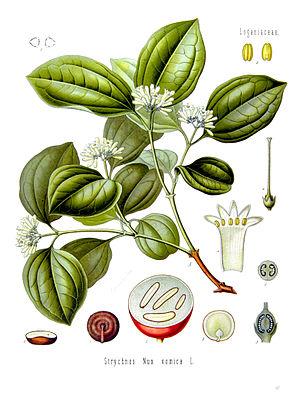
Le vomiquier est une espèce d'arbres à feuillage persistant, originaire de l'Asie du Sud-Est, de la famille des Loganiacées. De son fruit est extraite la strychnine.